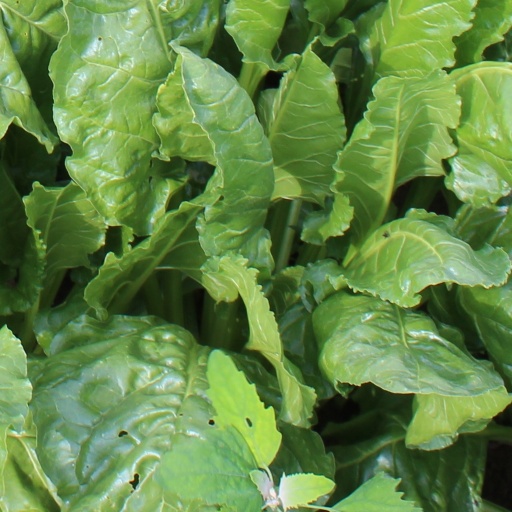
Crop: sugar beet